History of the Patriot Act

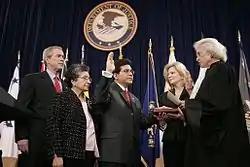
In February 2005, President George W. Bush urged the reauthorization of the USA PATRIOT Act during a speech given during the swearing in of Attorney General Alberto Gonzales.

President Bush also strongly urged for the Patriot Act to be reauthorized immediately when he swore in the successor to Attorney General John Ashcroft, Alberto Gonzales. In his swearing-in speech for Gonzales, Bush stated that "[m]any key elements of the Patriot Act are now set to expire at the end of this year. We must not allow the passage of time or the illusion of safety to weaken our resolve in this new war. To protect the American people, Congress must promptly renew all provisions of the Patriot Act this year."